Mutanabbi Street

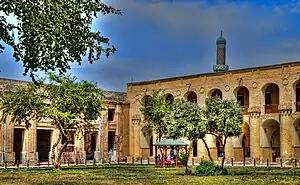

The Qushla (Arabic: القشلة) is a significant Ottoman site and a Baghdadi heritage landmark, whose construction dates back to the second half of the 19th century, when Baghdad was a province of the Ottoman Empire in the orders of Midhat Pasha. Its located at the end of the Tigris River at the end of al-Mutanabbi Street where it was used as an army building for the Military of the Ottoman Empire which provided security for the population at the time. In the middle of it is a 22 meters long clock tower that was built to wake up soldiers to inform them about military training. Currently, the Qushla is a meeting place for many visitors and tourists to al-Mutanabbi Street and a place for cultural and social activities and art exhibitions.